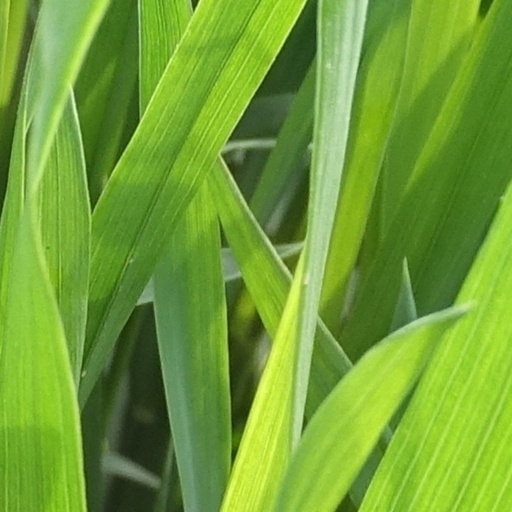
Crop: wheat